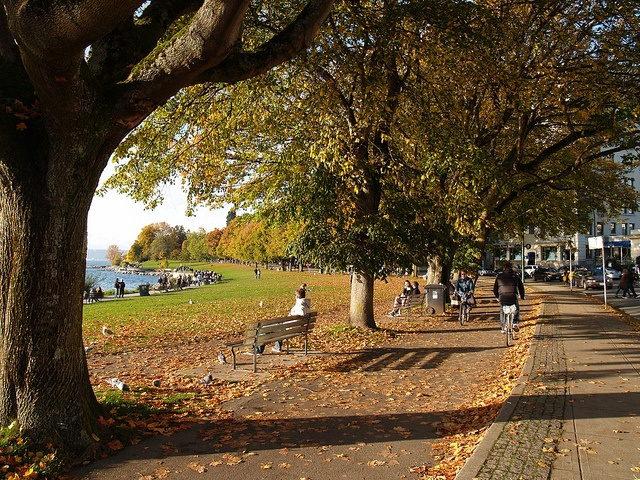
A crowd of people are playing outdoors near a body of water.
A park has lots of fallen leaves and is next to a pond.
People in a waterside park with leaves on the ground.
A scenic view of a park and the street next to it.
A path is depicted that lies between the water and the street.